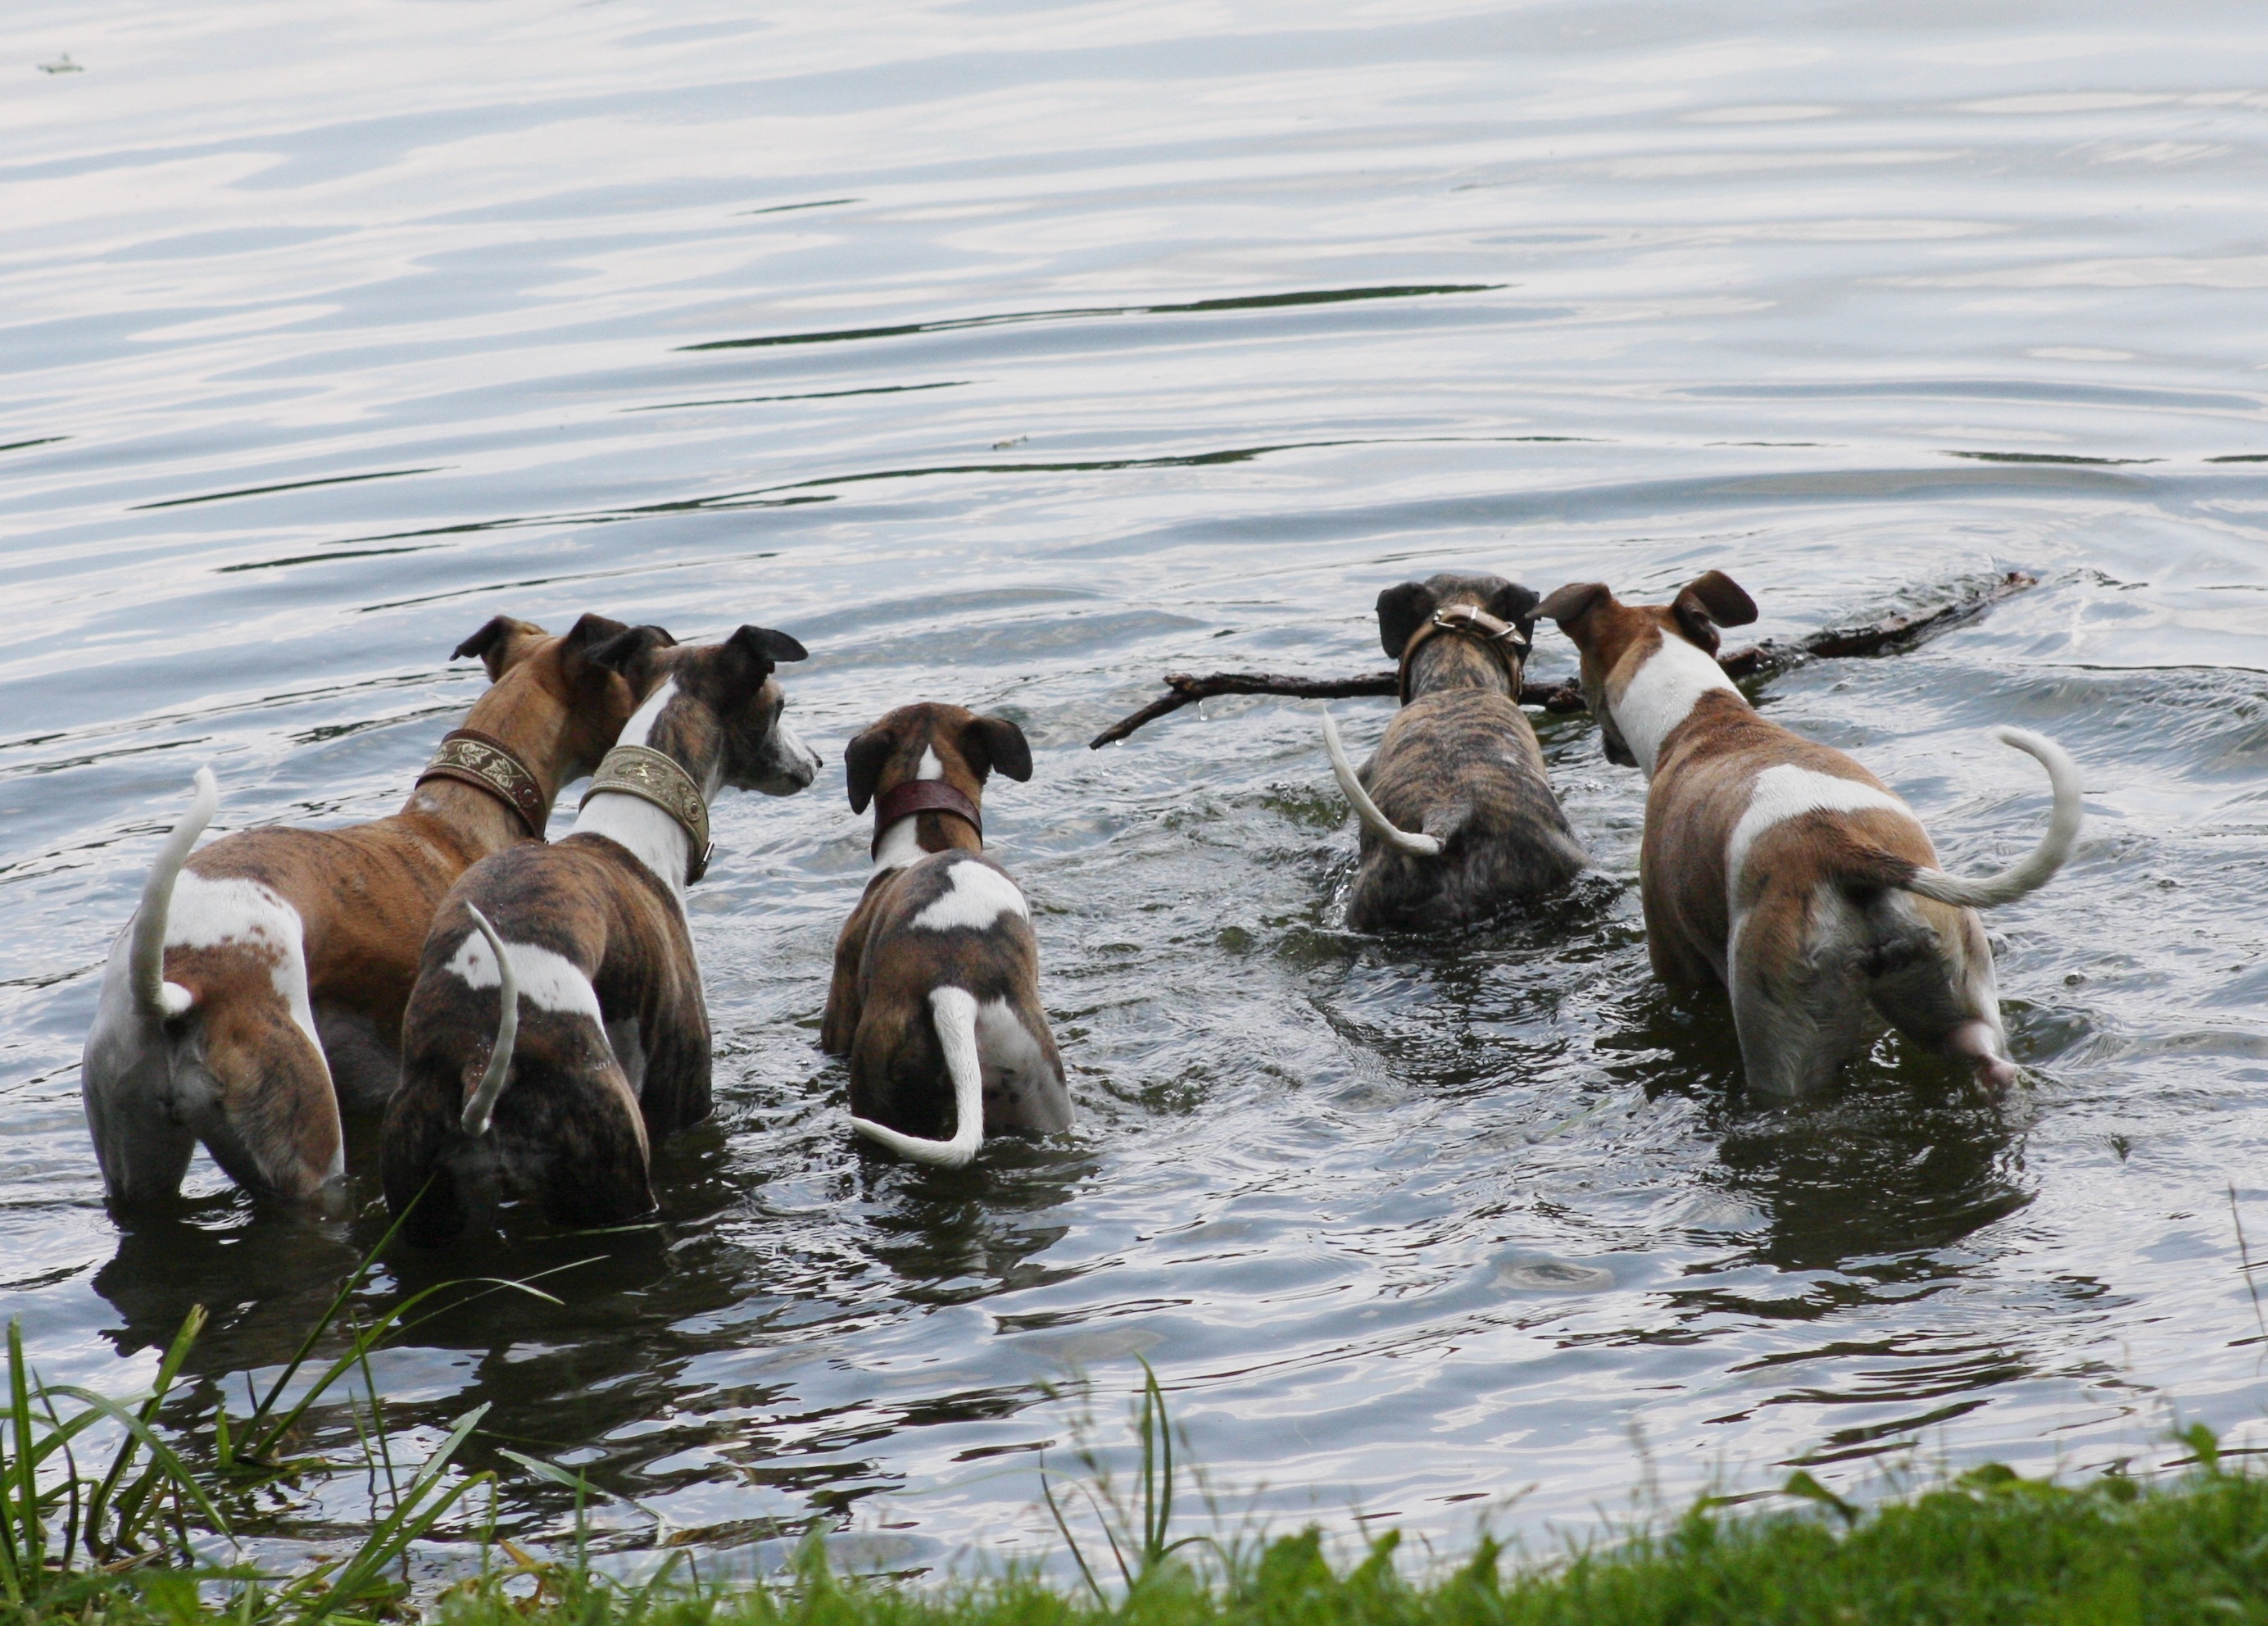
nature, lake, dog, wildlife, mammal, competition, dogs, animals, snapped, batons, house pet, greyhounds, whippets, langnasen, nose forward, pet bathing spot, dog like mammal